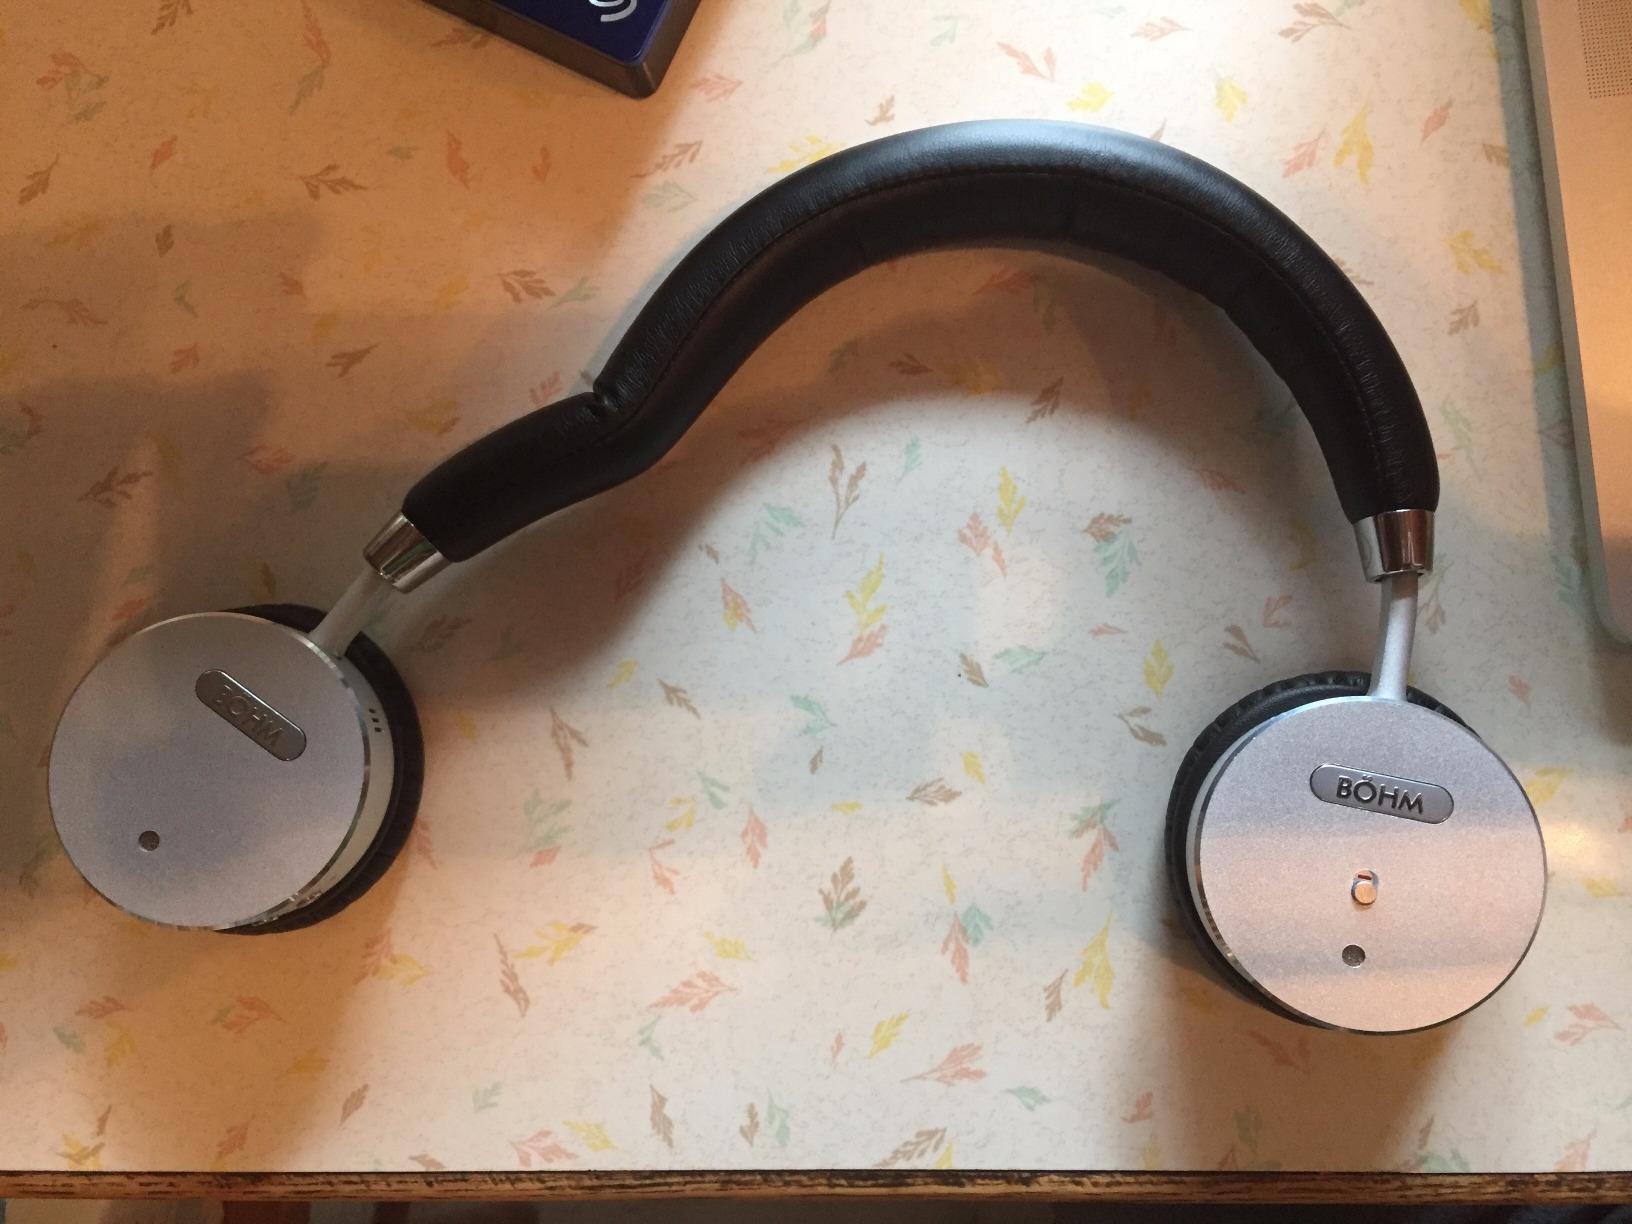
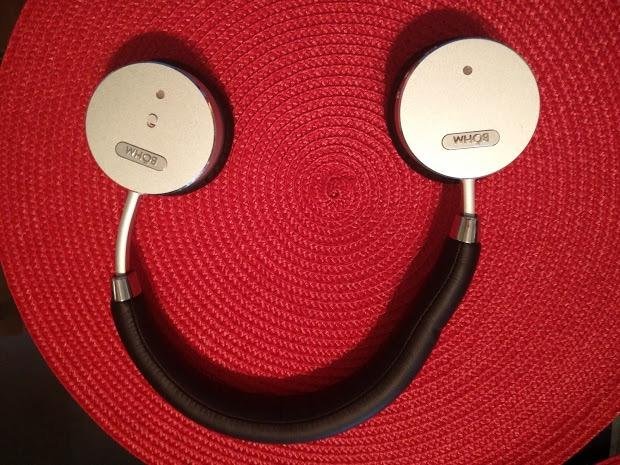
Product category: headphones
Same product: yes